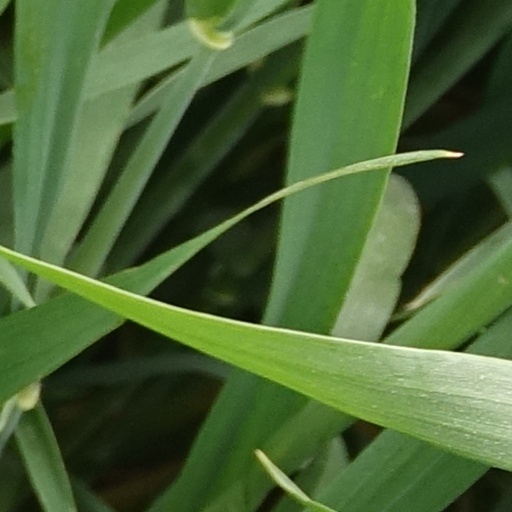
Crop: wheat